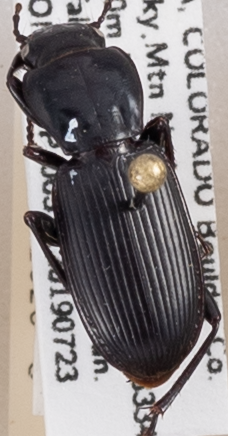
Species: Pterostichus protractus
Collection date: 2019-07-23
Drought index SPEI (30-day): -0.084
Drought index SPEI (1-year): -0.404
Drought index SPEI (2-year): -0.574